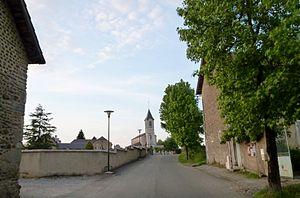
Sendets (Pyrénées-Atlantiques)
Ancienne commune des Pyrénées-Atlantiques, la commune d'Idron-Lée-Ousse-Sendets a existé de 1973 à 1989. Elle a été créée en 1973 par la fusion des communes d'Idron, de Lée, d'Ousse et de Sendets. En 1989 elle a été supprimée, la commune de Lée a été rétablie, et les anciennes communes d'Idron, d'Ousse et de Sendets ont formé la nouvelle commune d'Idron-Ousse-Sendets.
Ancienne commune des Pyrénées-Atlantiques, la commune d'Idron-Ousse-Sendets a existé de 1989 à 2000. Elle a été créée en 1989, à la suppression de la commune d'Idron-Lée-Ousse-Sendets, quand la commune de Lée a été rétablie.